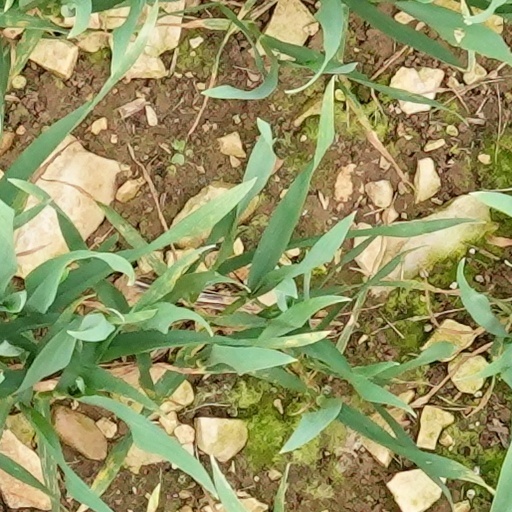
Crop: wheat